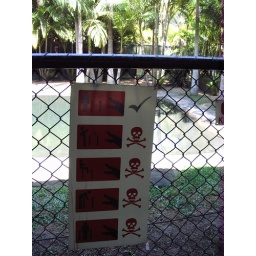
I love signs. Basically, unless you're standing behind the fence with your arms by your side you're going to die...